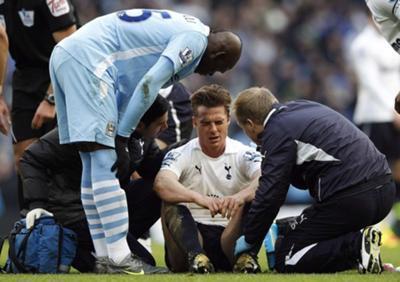
回答: どこから来たの?監督は?ポジション分かる?